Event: Nepal Earthquake
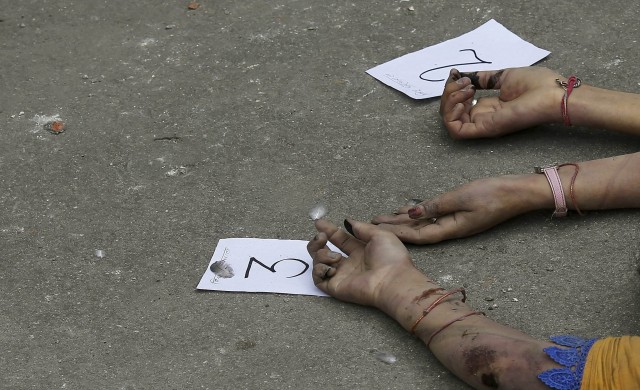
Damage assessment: no_damage